D. K. Pattammal

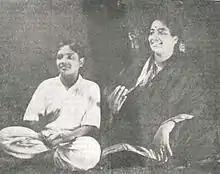
DK Pattammal (right) in concert with her brother, D. K. Jayaraman; "circa" early 1940s.

In 1929, at age 10, Pattammal gave her first radio performance for Madras Corporation Radio (now known as AIR). In 1933, at age 13, Pattammal gave a full-length public concert at Madras Rasika Ranjani Sabha; she is considered the first woman from a Brahmin-caste family to do so. In the same year, her music was first captured in recording discs by the Columbia Company, as it was then known. One year later, she moved to Chennai to become a regular performer in concerts and gave her first performance at the Mahila Samajam (the Egmore Ladies Club), and won acclaim. She quickly rose to stardom, and her musical career spanned more than 65 years. In 1936, she gave her maiden performance at the Madras Music Academy.